University of Wisconsin–Stevens Point

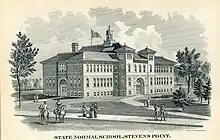
An early drawing of the campus

In 1891, the Board of Regents authorized the establishment of a sixth normal school to serve the northern half of the state. Many cities wished to have the normal school, but the ultimate contenders were Stevens Point and Wausau. On July 21st, 1893 at 3 p.m. the Board of Regents voted for the site. Shortly after midnight, a telegram from Madison confirmed that Stevens Point was the home of the new normal school.